Structural scheduling of synthetic cannabinoids

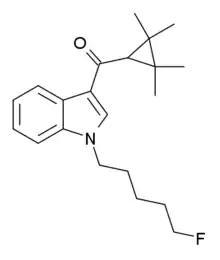

Adamantoylindoles: Any compound containing a 3-(1-adamantoyl)indole structure with substitution at the nitrogen atom of the indole ring by an alkyl, haloalkyl, alkenyl, cycloalkylmethyl, cycloalkylethyl, 1-(N-methyl-2-piperidinyl)methyl,or2-(4-morpholinyl)ethyl group, whether or not further substituted in the indole ring to any extent and whether or not substituted in the adamantyl ring system to any extent. Note that this definition (from the Kentucky statute) covers only compounds where the adamantyl group is attached by the 1-position, and would not include compounds where it is attached by the 2-position. Some other jurisdictions have consequently omitted the numbering from their corresponding definition (cf. Arizona for example), so as to cover a broader range of compounds.